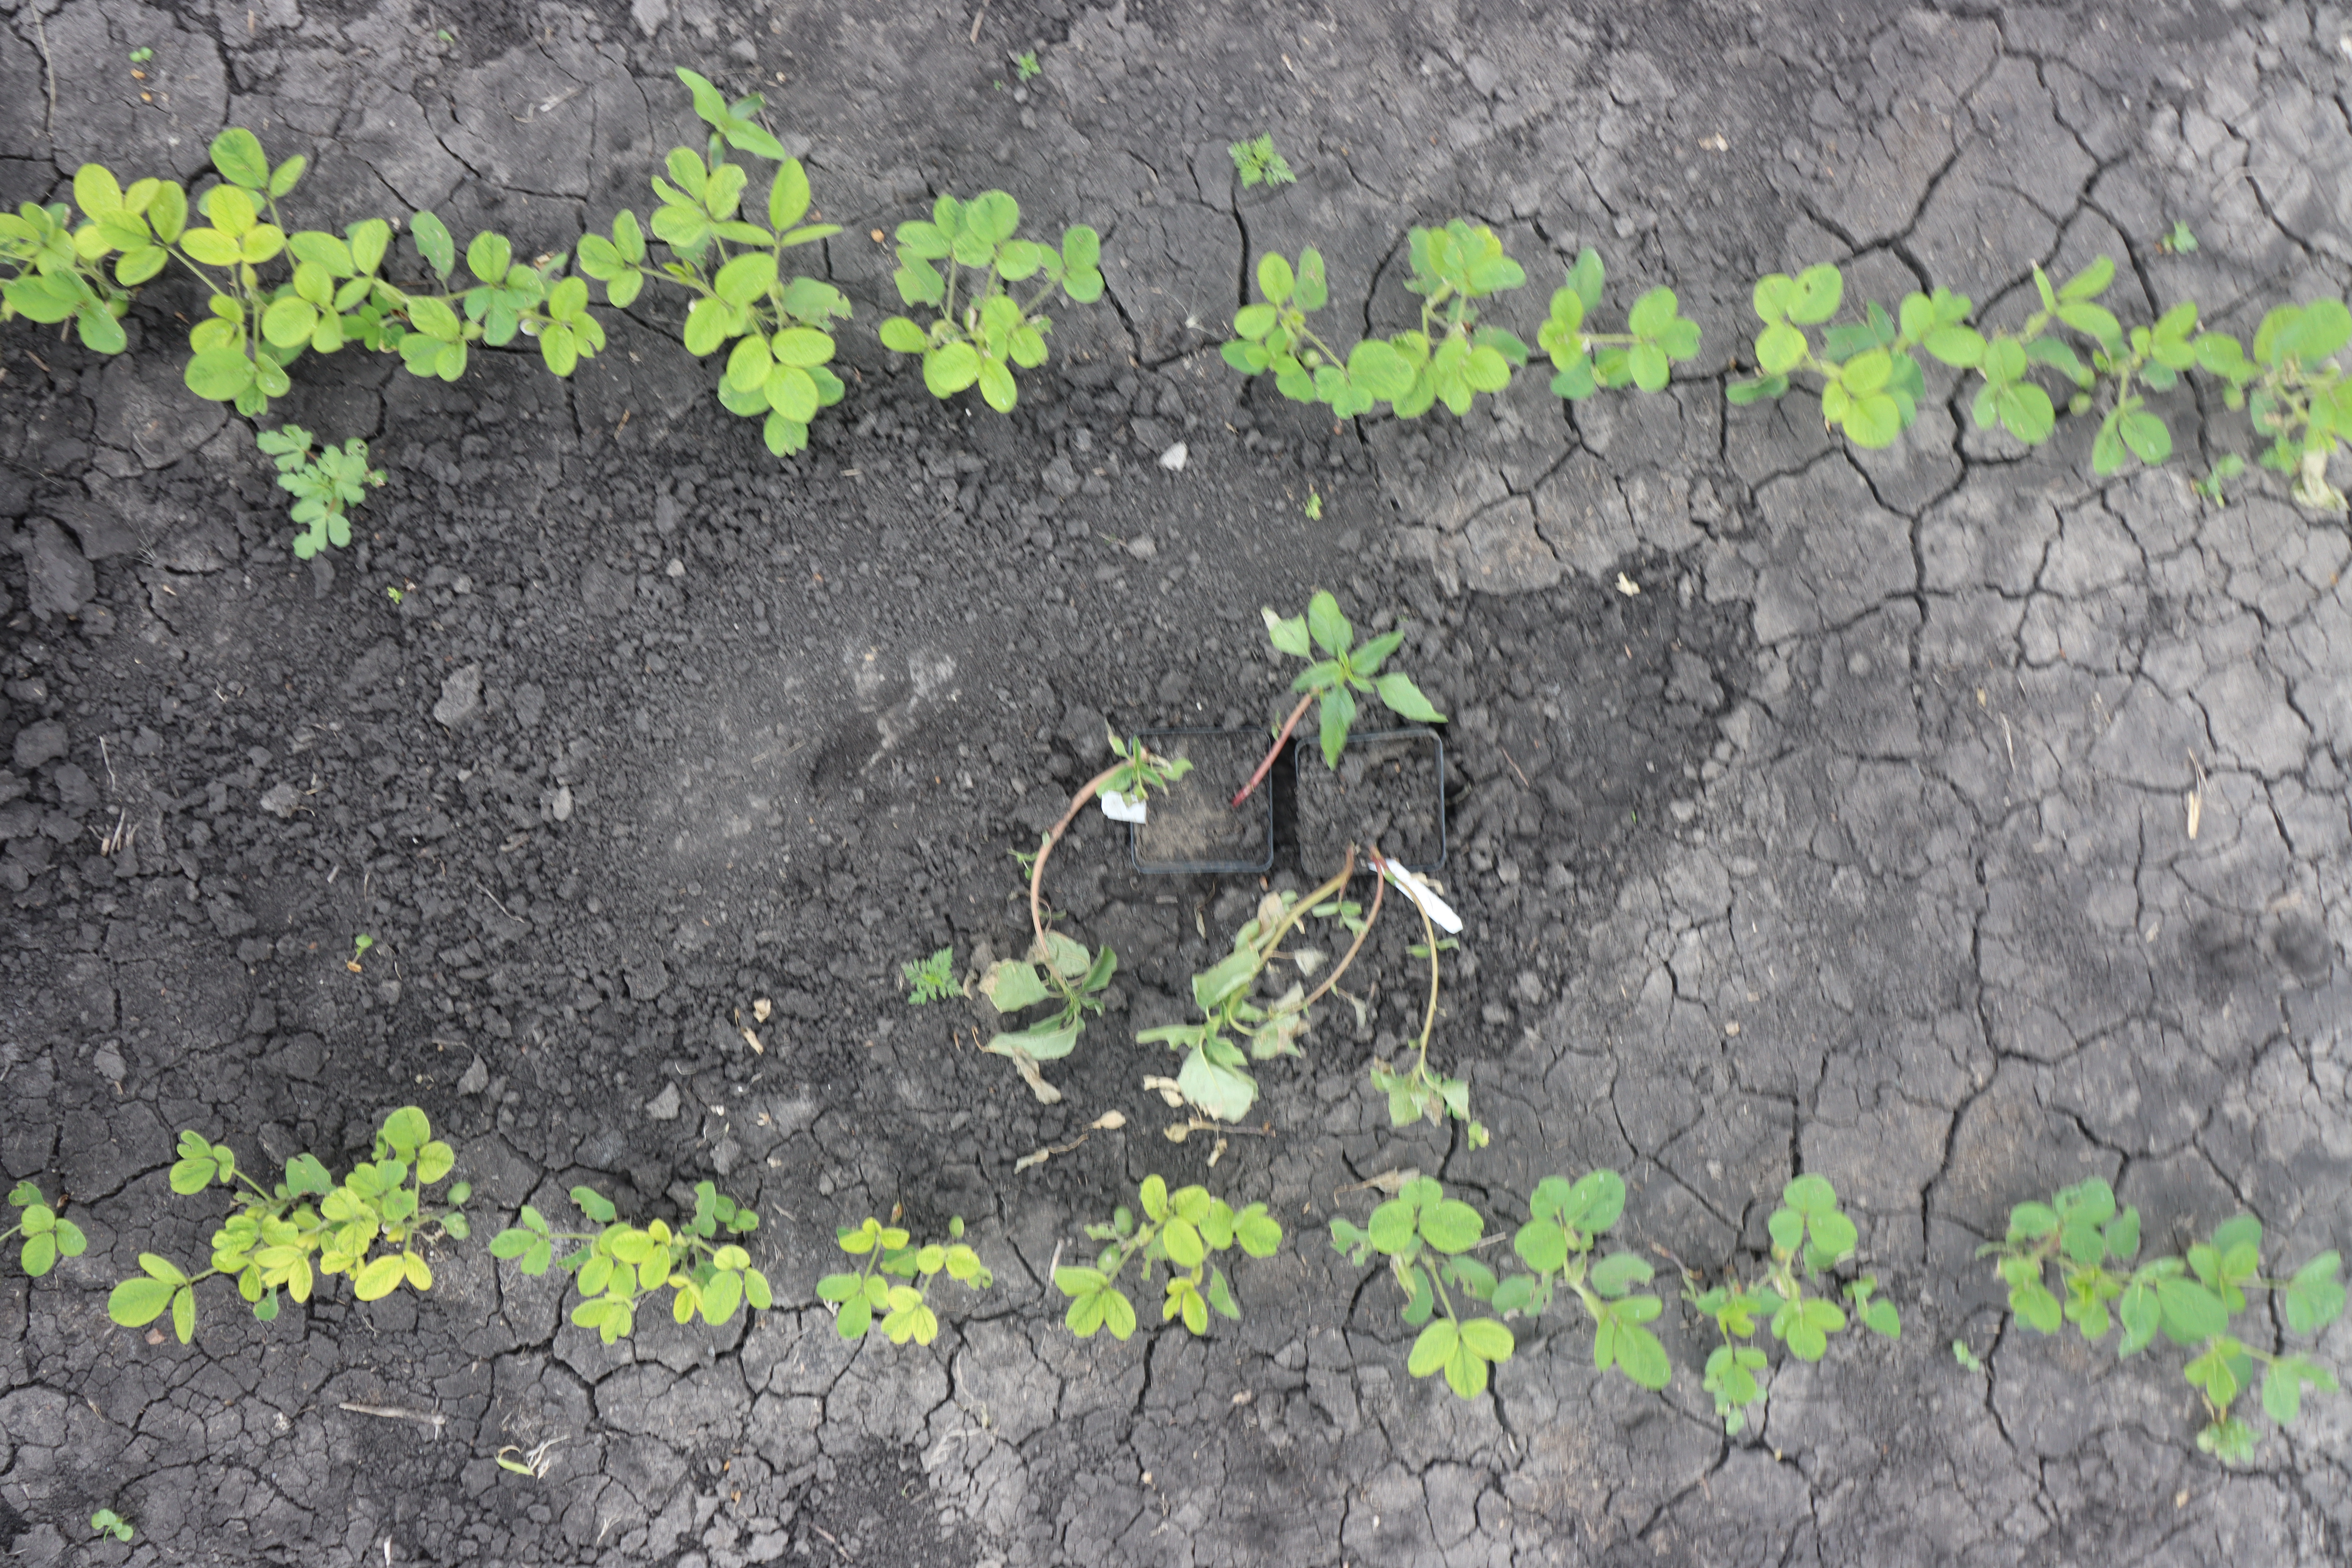
Crop: Soybean
Objects: Soybean, Soybean, Soybean, Soybean, Soybean, Soybean, Soybean, Soybean, Soybean, Soybean, Soybean, Soybean, Soybean, Soybean, Waterhemp